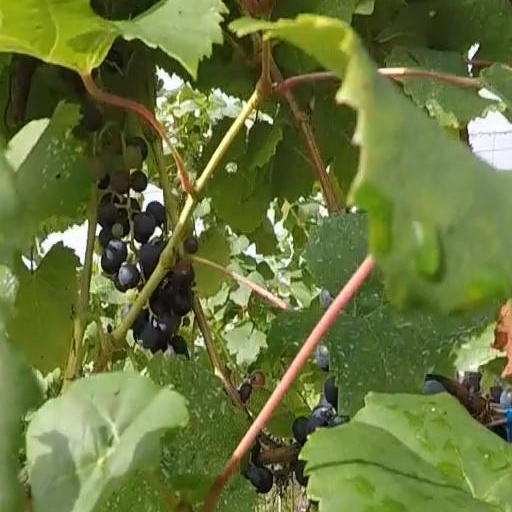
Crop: grape